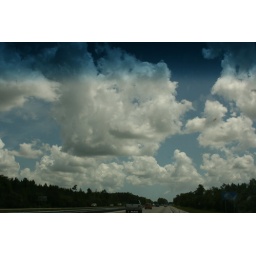
On the way to the beach in the car